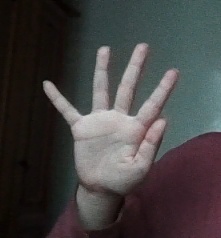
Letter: sheen